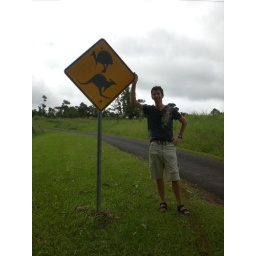
Steven by Kangaroo and Cassowary road sign